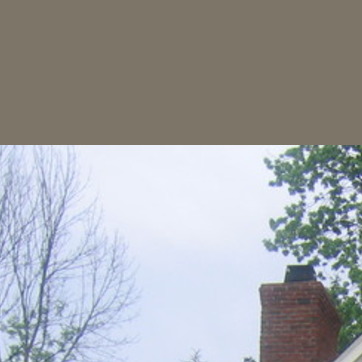
Material: sky